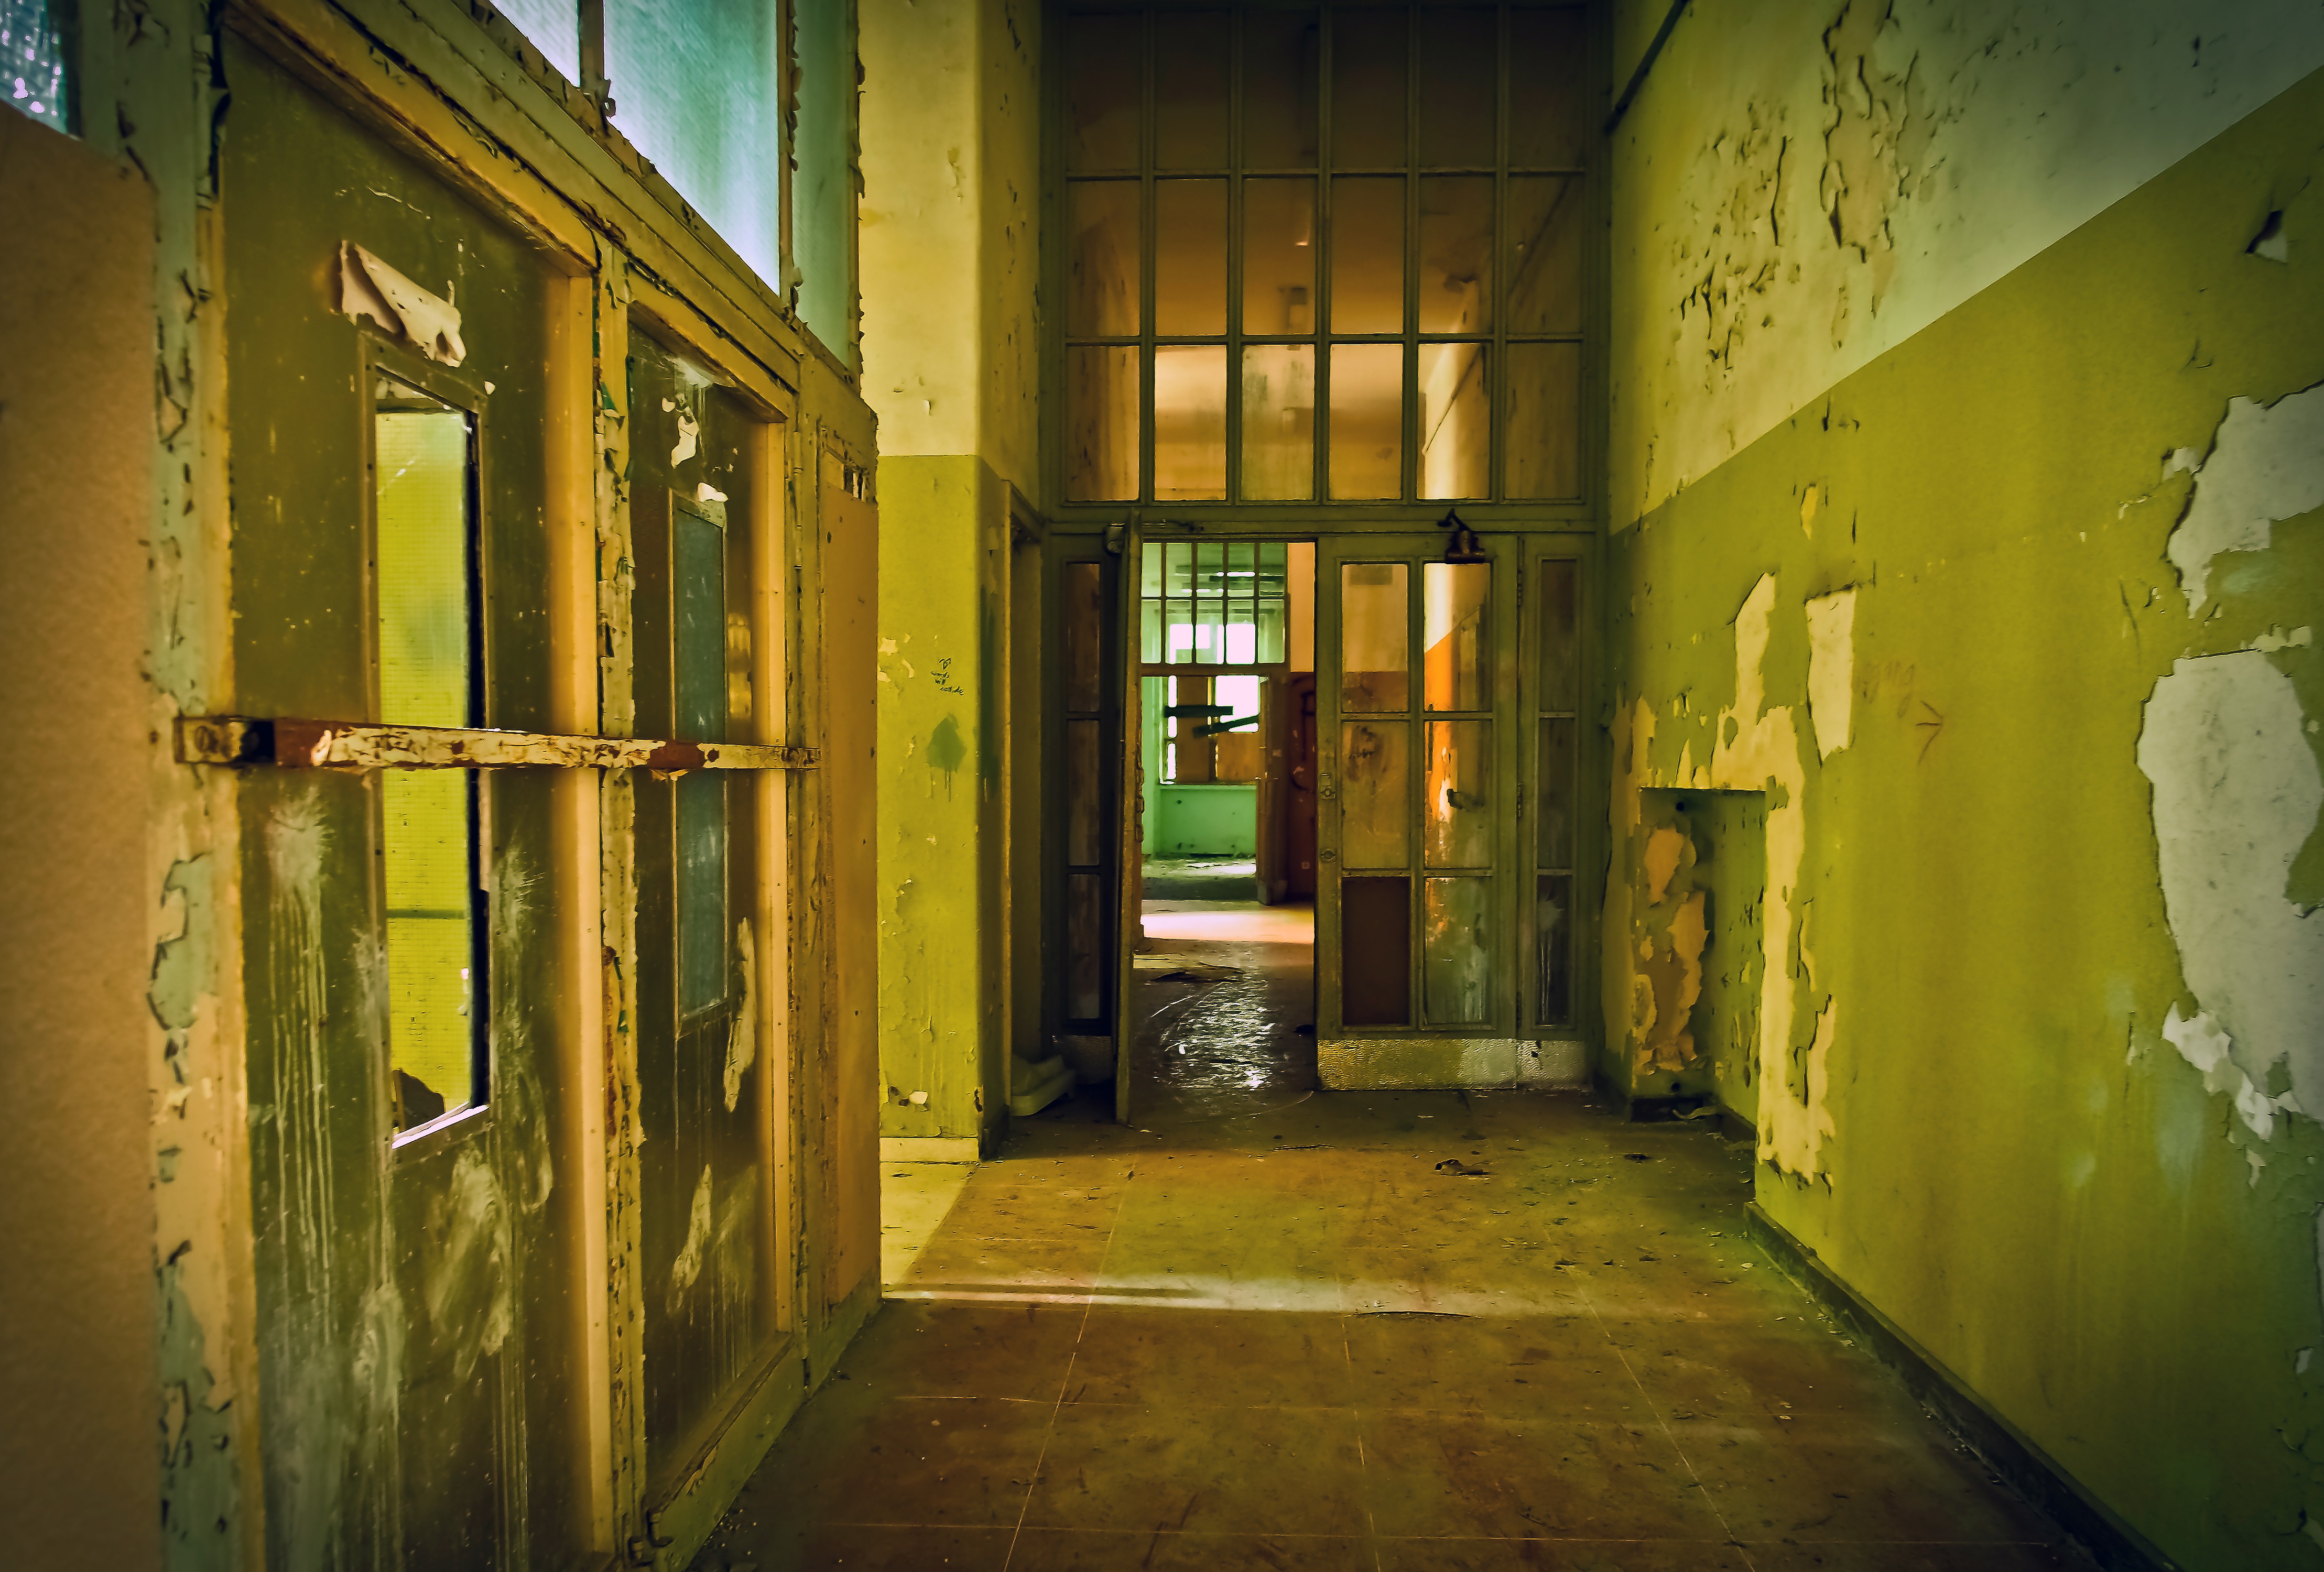
light, architecture, house, sunlight, window, building, old, alley, atmosphere, spooky, home, wall, mystical, green, hall, color, broken, abandoned, decay, ruin, yellow, old building, door, weathered, interior design, art, scary, mysterious, transience, dilapidated, monastery, weird, creepy, school, elevator, gloomy, estate, mood, past, forget, transient, leave, gang, masonry, atmospheric, lost places, pforphoto, break up, lapsed, ailing, run down, unused, finiteness, passed, urban area